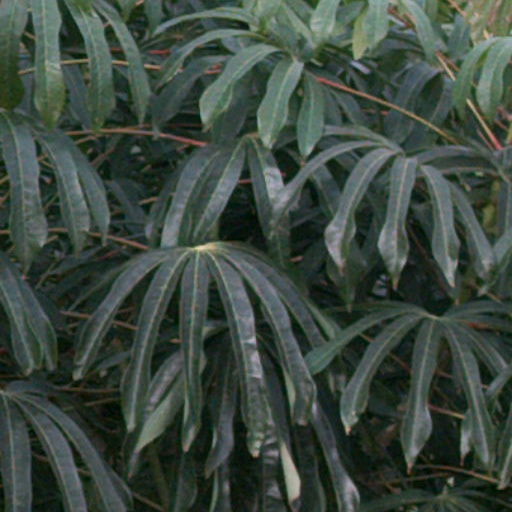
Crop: cassava